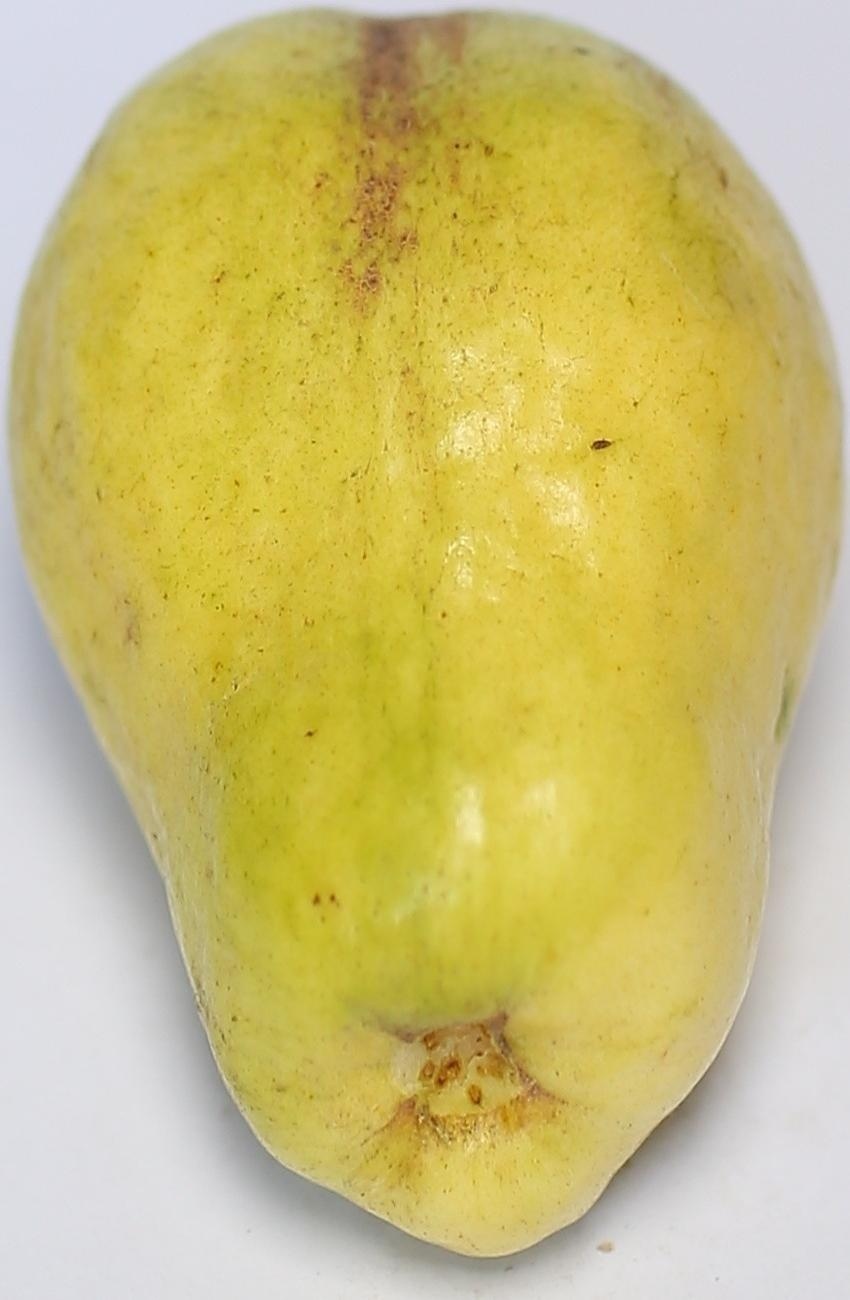
Maturity: mature-green
Variety: thadhrami